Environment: real
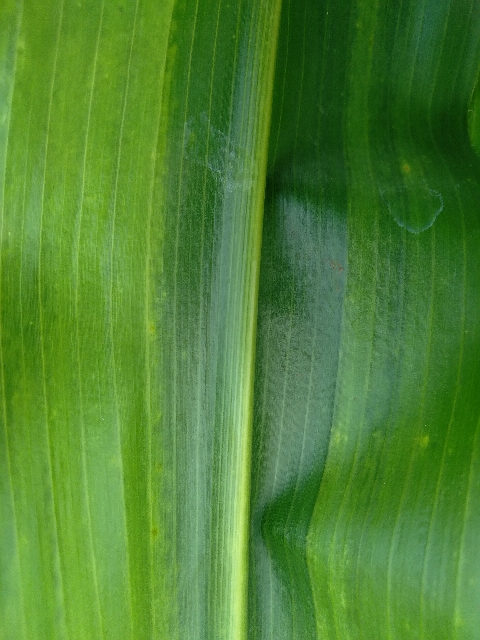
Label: lethal_necrosis